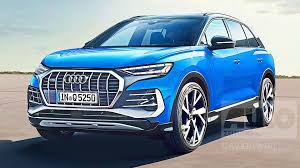
Label: noambulance